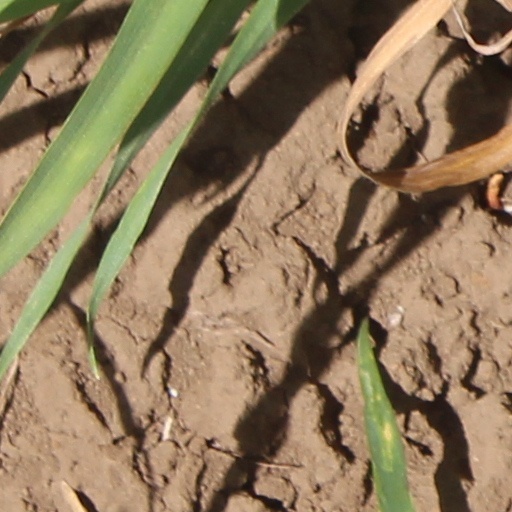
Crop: wheat